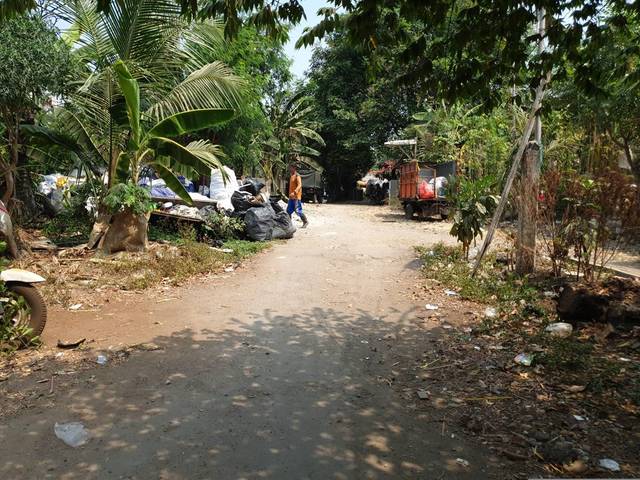
Region: Indonesia
Coordinates: -6.228, 106.787